Hill equation (biochemistry)

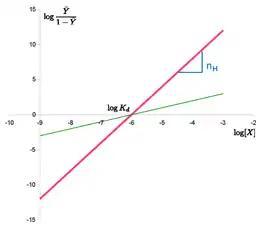
A Hill plot, where the x-axis is the logarithm of the ligand concentration and the y-axis is the transformed receptor occupancy. X represents L and Y represents theta.

Taking the reciprocal of both sides of the Hill equation, rearranging, and inverting again yields: formula_16. Taking the logarithm of both sides of the equation leads to an alternative formulation of the Hill-Langmuir equation: